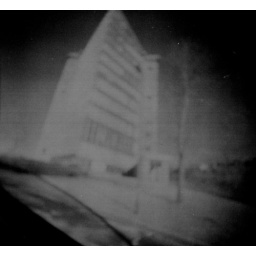
This is an office building near my house.